List of birds of Maryland

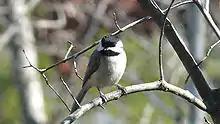
Carolina chickadee

The family Corvidae includes crows, ravens, jays, choughs, magpies, treepies, nutcrackers, and ground jays. Corvids are above average in size among the Passeriformes, and some of the larger species show high levels of intelligence. Four species have been recorded in Maryland.